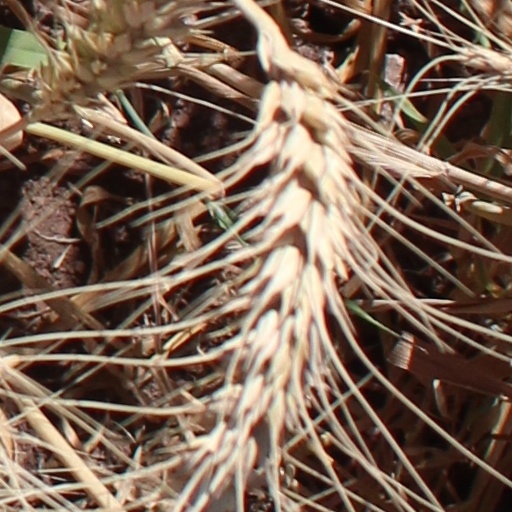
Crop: wheat